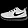
Label: Sneaker